Akil Baddoo

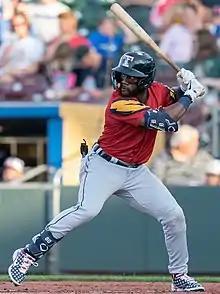
Baddoo with the Toledo Mud Hens in 2022

Akil Neomon Baddoo (born August 16, 1998) is an American professional baseball outfielder in the Detroit Tigers organization. He made his Major League Baseball (MLB) debut in 2021.